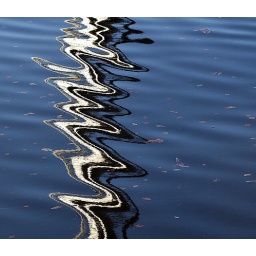
the glasgow tower at the science centre reflected in the river clyde